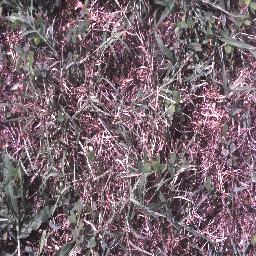
Label: negative